Batrachedra filicicola

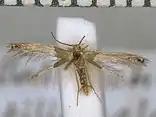

"B. filicicola" is endemic to New Zealand. It has been collected in Wellington and in the Hawkes Bay.